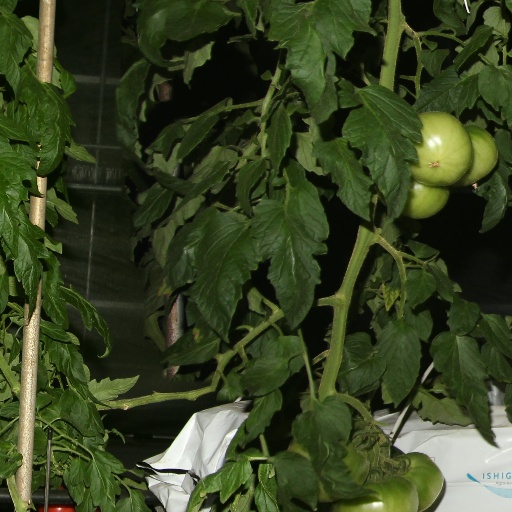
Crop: tomato